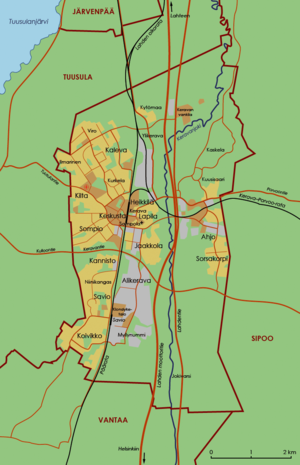
Kerava est une ville du sud de la Finlande dans la région d'Uusimaa et la province de Finlande méridionale. Elle fait partie de la banlieue nord de la capitale Helsinki, étant souvent rattachée au Grand Helsinki.